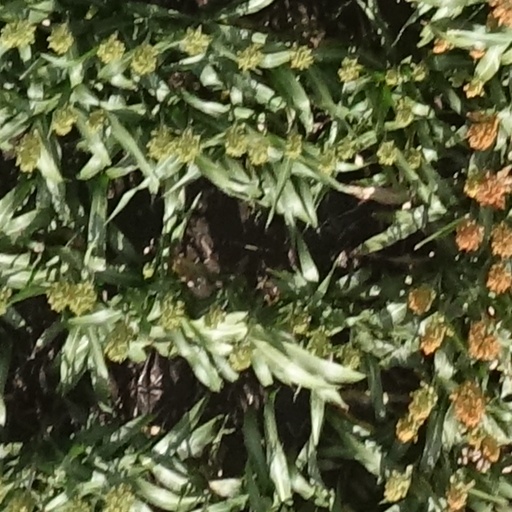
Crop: sorghum